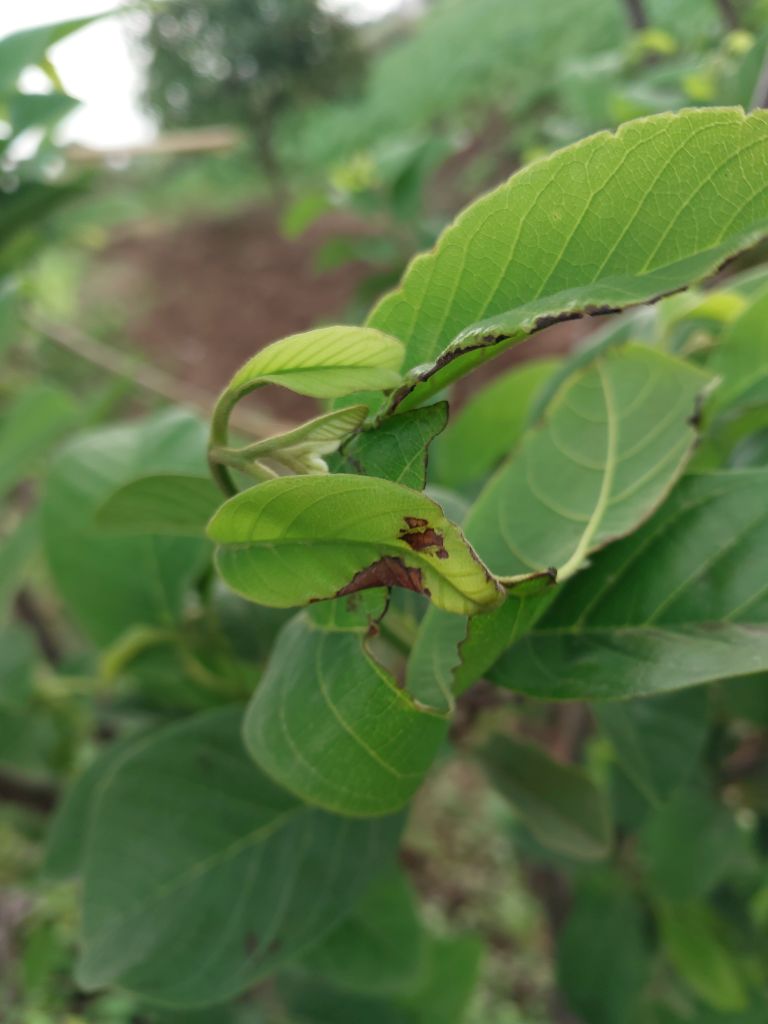
Disease label: Leaf spot on Leaves